2024 Noto earthquake

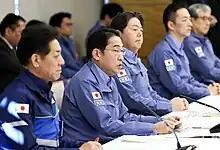
Prime Minister Fumio Kishida led the government response to the earthquake.

According to a finite fault model released by the , the earthquake rupture extended over by from the southwestern Noto Peninsula to Sado Island along a southeast-dipping fault. Slip was mostly concentrated entirely beneath the peninsula. The zones of the largest slip occurred southwest of the hypocenter while little to no slip occurred on the segment offshore between the peninsula and island. The patch immediately southwest of the epicenter produced a displacement of beneath the peninsula's coast. Another zone of slip occurred further southwest beneath the same stretch of coastline, producing up to of slip beneath Motoichi. The fault likely ruptured towards the seafloor at the peninsula while little to no slip was observed on the seafloor between the peninsula and Sado Island. The entire rupture process took about 50 seconds with the greatest phase of seismic moment release occurring some 25 seconds after initiation.